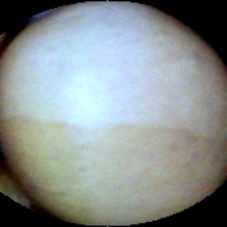
Label: Intact